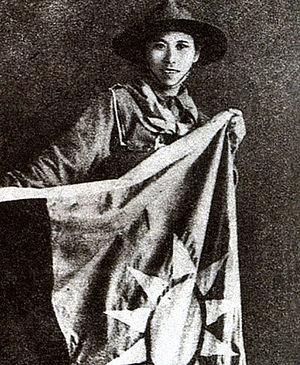
Yang Huimin est une scout chinoise célèbre pour avoir fourni un drapeau de la République de Chine et de l'approvisionnement aux assiégés chinois lors de la défense des entrepôts Sihang durant la bataille de Shanghai. Son aide a motivé les défenseurs qui ont hissé le drapeau pour être visible à plusieurs kilomètres.